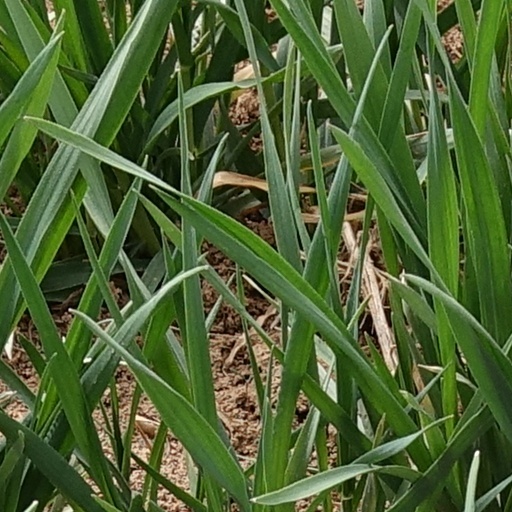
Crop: wheat